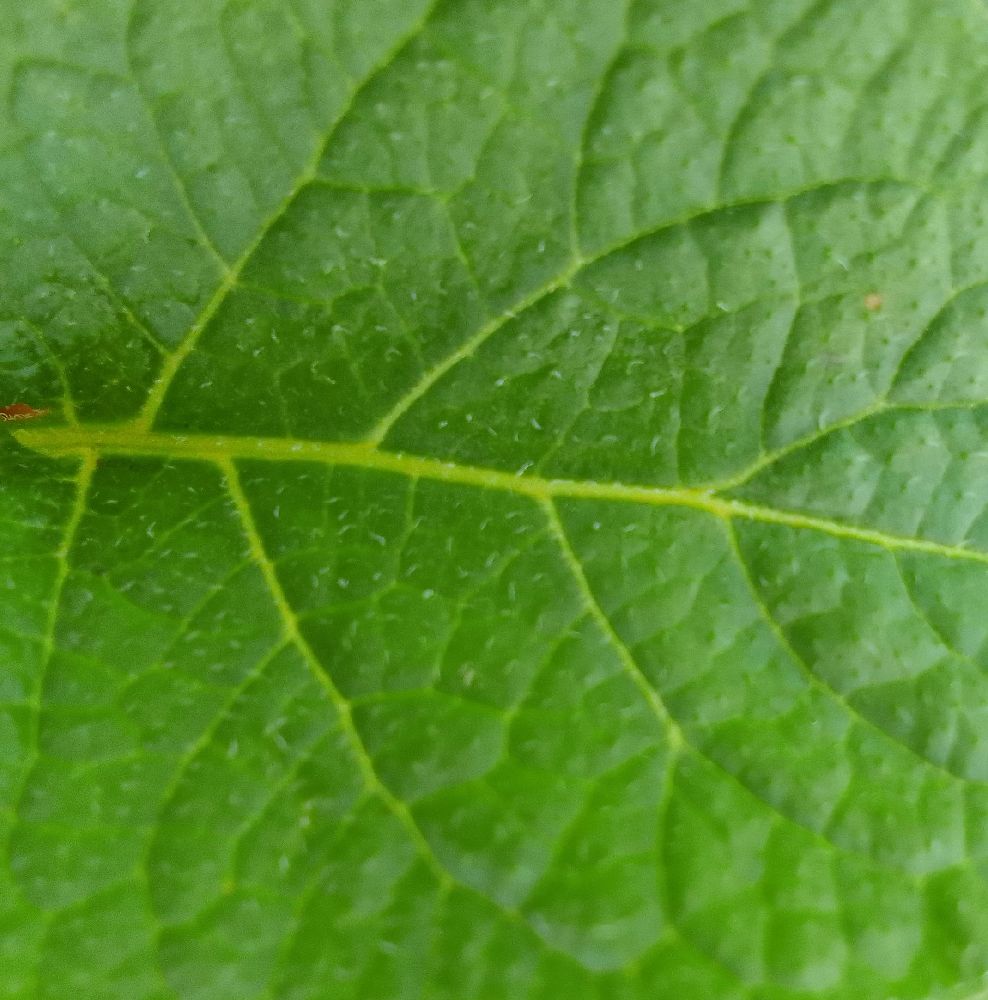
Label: Healthy